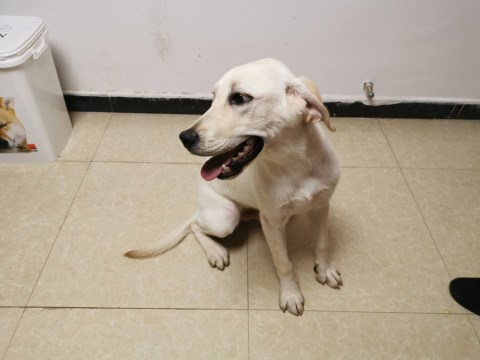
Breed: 3580-n000122-Labrador_retriever